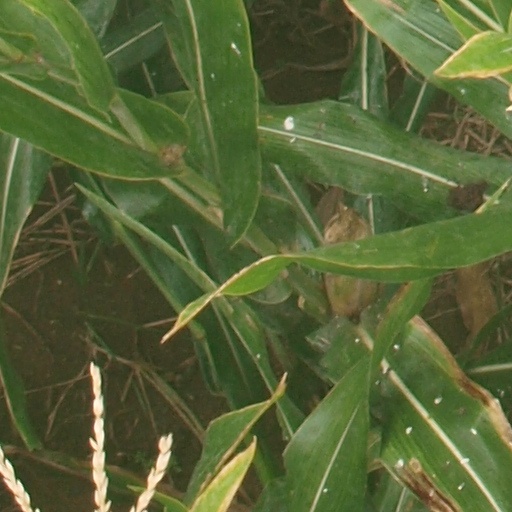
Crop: maize; corn